Warsaw County Subdistrict (Home Army)

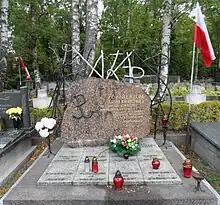
Memorial of the soldiers of the Sub-district "Obroża" at the Powązki Military Cemetery in Warsaw

The Sub-district VII of Warsaw suburbs (of Armia Krajowa), also called "Sub-district collar" was a territorial organisational unit of the District of Warsaw of Armia Krajowa, which acted during the German occupation of Poland. Military units of that sub-district took part in the Warsaw Uprising of 1944.